Bojinka plot

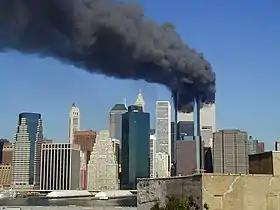
The September 11 attacks evolved from the original Bojinka plot.

U.S. investigators did not find the connection with Khalid Sheikh Mohammed to al-Qaeda until several years later.